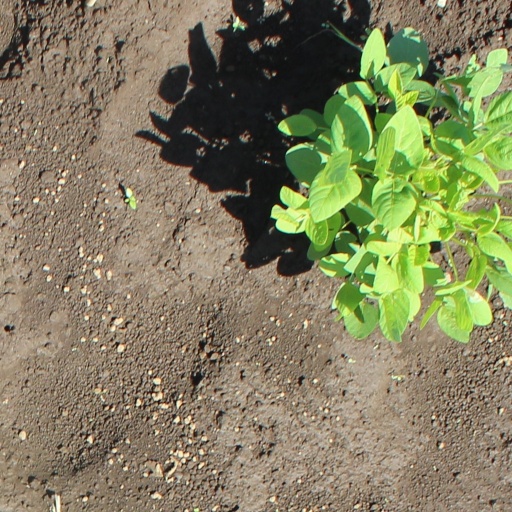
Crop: soybean